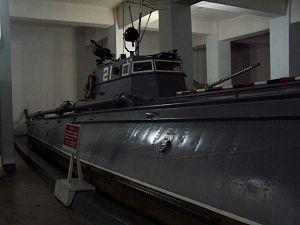
La bataille navale de Chumunjin est livrée le 2 juillet 1950, pendant la guerre de Corée.